John C. Osgood

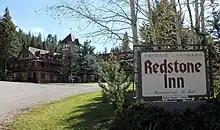
Bachelor's dormitory

Osgood established Redstone, Colorado in the late 19th century as a company town. 249 coke ovens were built to turn coal into coke. The Crystal River Railroad was constructed to facilitate transportation of the coal from the mines at Coalbasin just over four miles to the west, and the coke to the foundries in Pueblo.